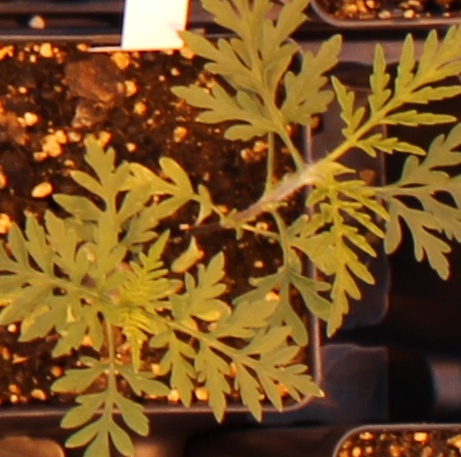
Label: Ragweed